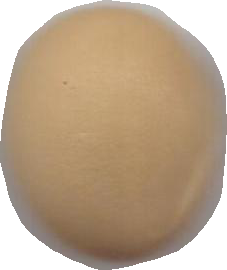
Variety: Grobogan